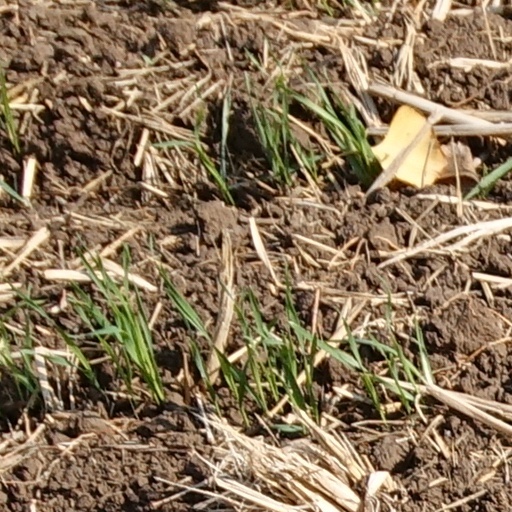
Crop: wheat